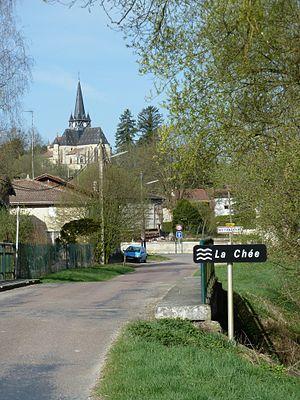
Nettancourt eglise
Cet article recense les monuments historiques de la Meuse, en France.
L'église Saint-Rémy est une église catholique située à Nettancourt, en France.
Nettancourt est une commune française située dans le département de la Meuse, en région Grand Est.